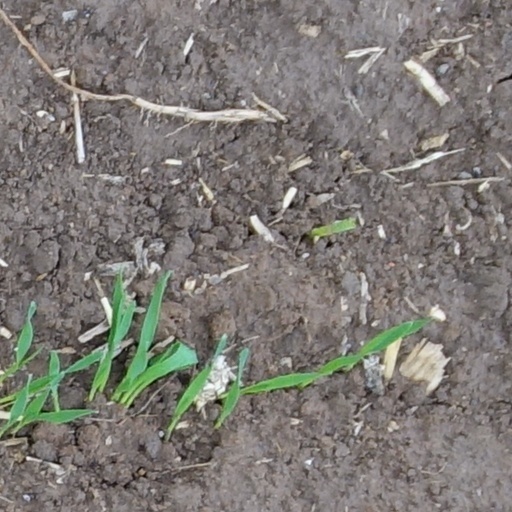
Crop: wheat